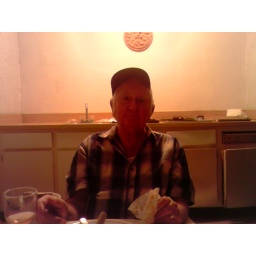
Dad sitting at the dinner table on his screened in porch.